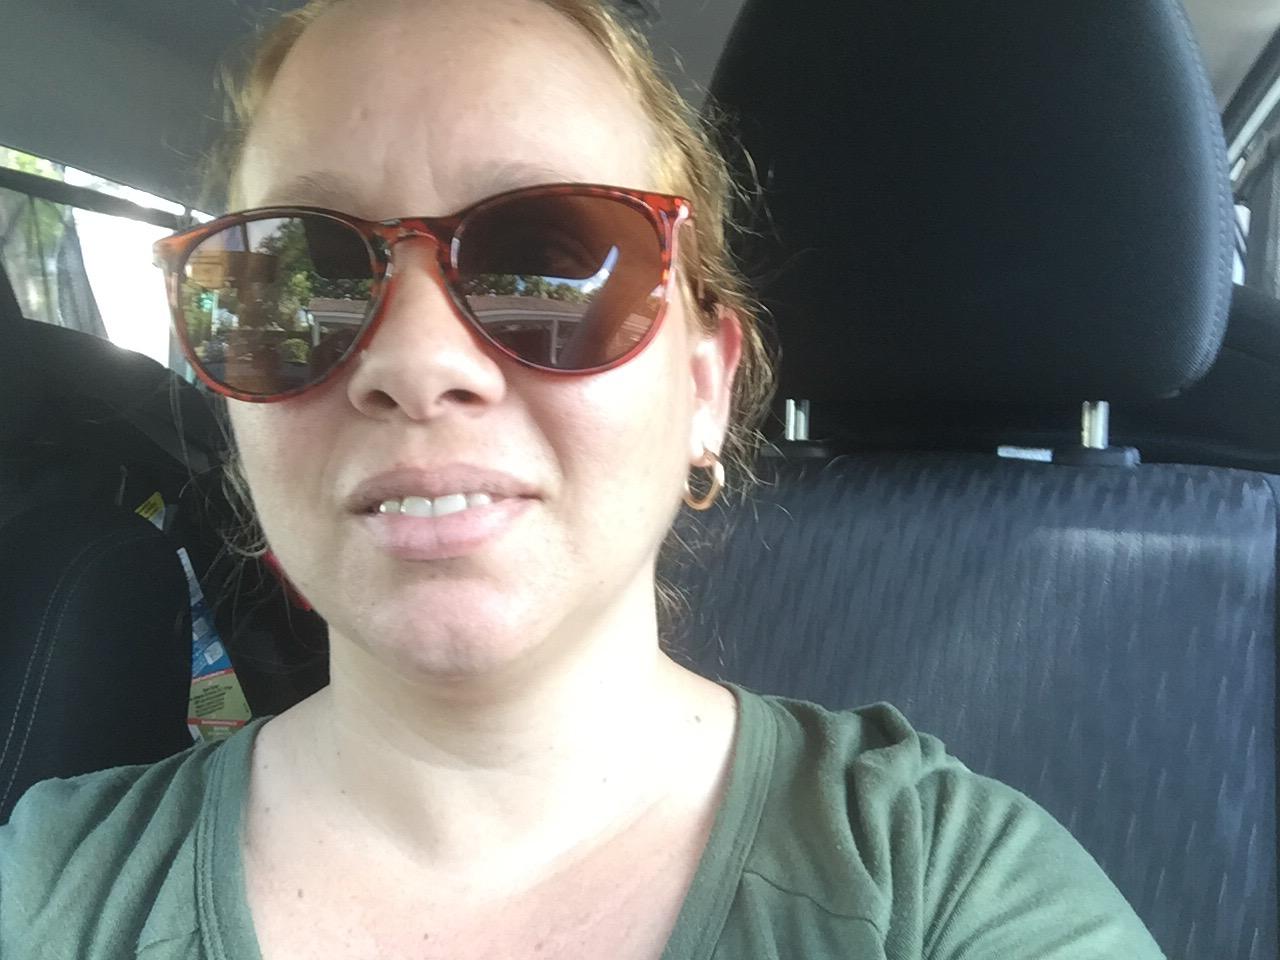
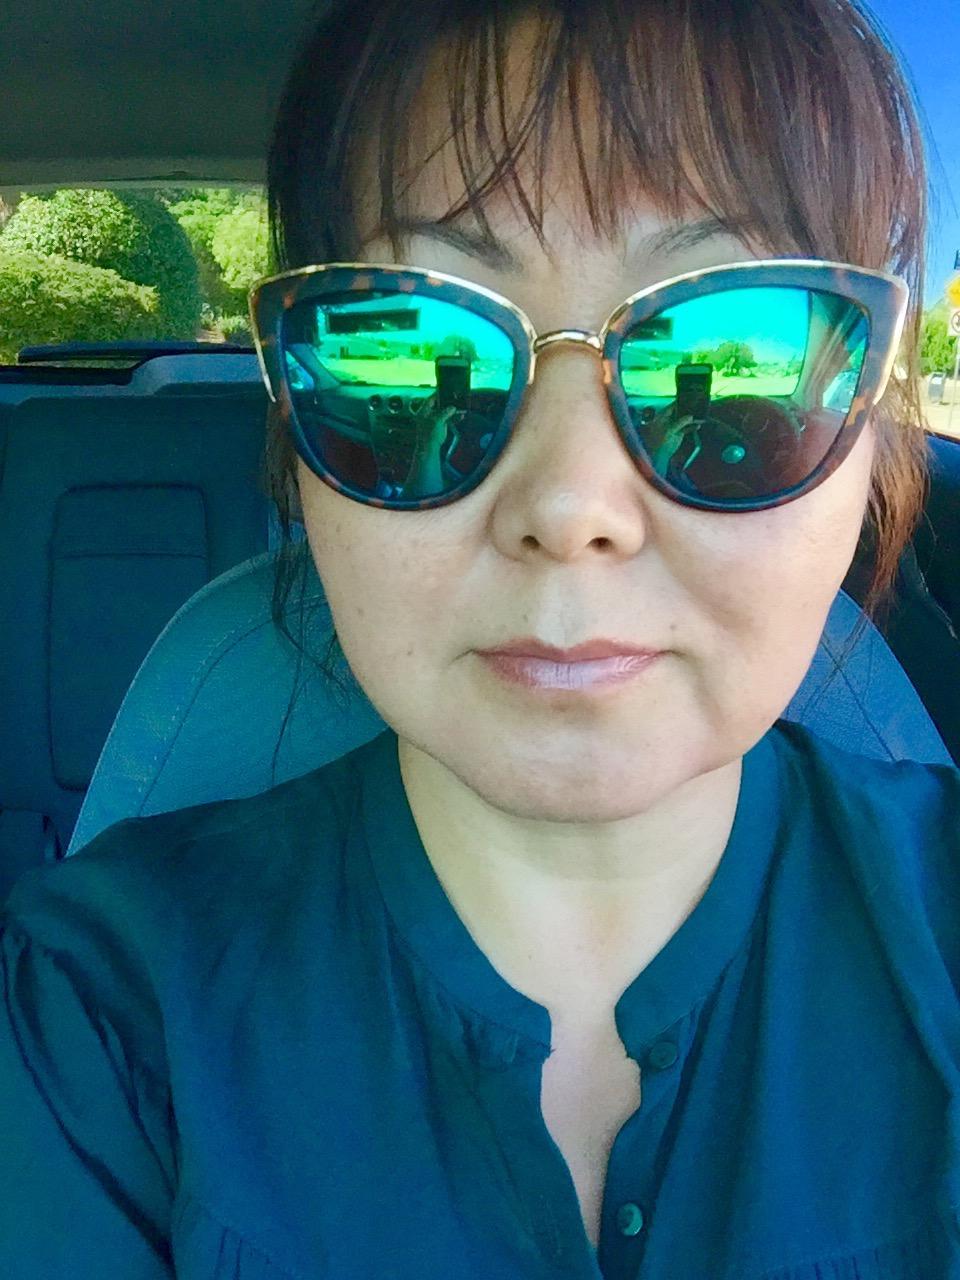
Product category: accessories_sunglasses
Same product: no